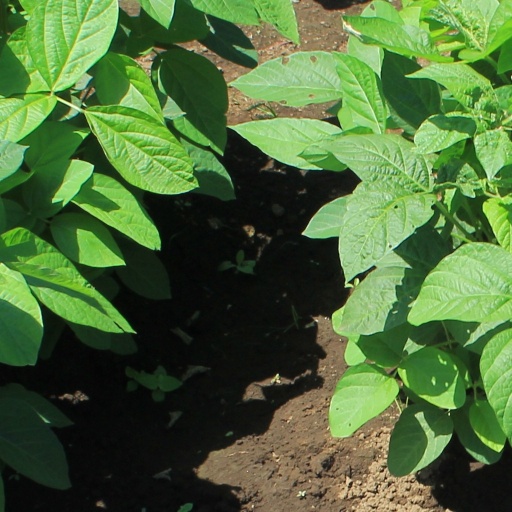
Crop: soybean